McKinley Classical Leadership Academy

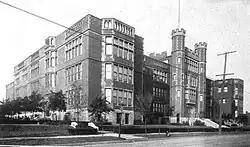
McKinley High School in 1910

McKinley Classical Leadership Academy (also known as McKinley High School) is a magnet middle and high school for gifted and talented students in St. Louis, Missouri. It is part of the St. Louis Public Schools district. McKinley opened in 1904 as the first comprehensive public high school in south St. Louis and closed in 1988. The school has been operating as a magnet middle school since the 1990s. It reopened as a high school in 2007. It graduated nine students in May 2011.